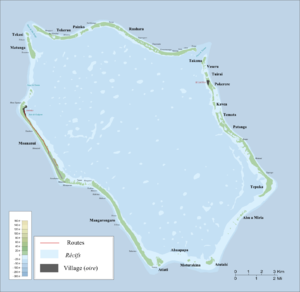
Penrhyn est le nom de l'atoll le plus septentrional de l'archipel des îles Cook. Appelé également Tongareva ou Mangarongaro, il est situé à environ 1 200 kilomètres au nord-est de Rarotonga. Il s'agit d'un atoll dont le lagon de plus de 280 km² est l'un des plus étendus du Pacifique Sud. Les terres émergées ne dépassent cependant pas 10 km². La langue qui y est parlée, le reo tongareva se distingue du maori des îles Cook et s'approche davantage du sous-groupe tahitien. La population est principalement concentrée dans le village d'Omoka, dans l'Est de l'atoll.
Les Îles Cook sont un État du Nord-Ouest de l'océan Pacifique sud reconnu par l'Organisation des Nations unies mais non-membre de celle-ci, en libre association avec la Nouvelle-Zélande, à l'instar de Niue. Il s'agit d'une monarchie parlementaire dont le territoire couvre l'archipel éponyme des îles Cook, qui se compose de deux groupes contrastés : les îles méridionales, en anglais, Southern Cook Islands, d'origine volcanique pour la plupart et dont la principale est Rarotonga où se situe la capitale et plus grande ville Avarua, et les îles septentrionales, Northern Cook Islands, qui forment six atolls coralliens.